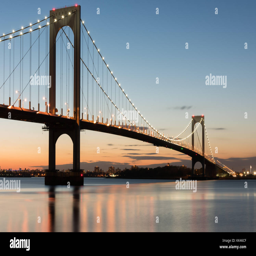
suspension bridge reflecting at night